Volker Winkler

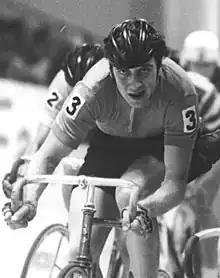
Winkler in 1977

Volker Winkler (born 20 July 1957) is a retired East German track cyclist. He had his best achievements in the 4000 m team pursuit. In this discipline he won a silver medal at the 1980 Summer Olympics, as well as four gold medals at the world championships in 1977–1981.